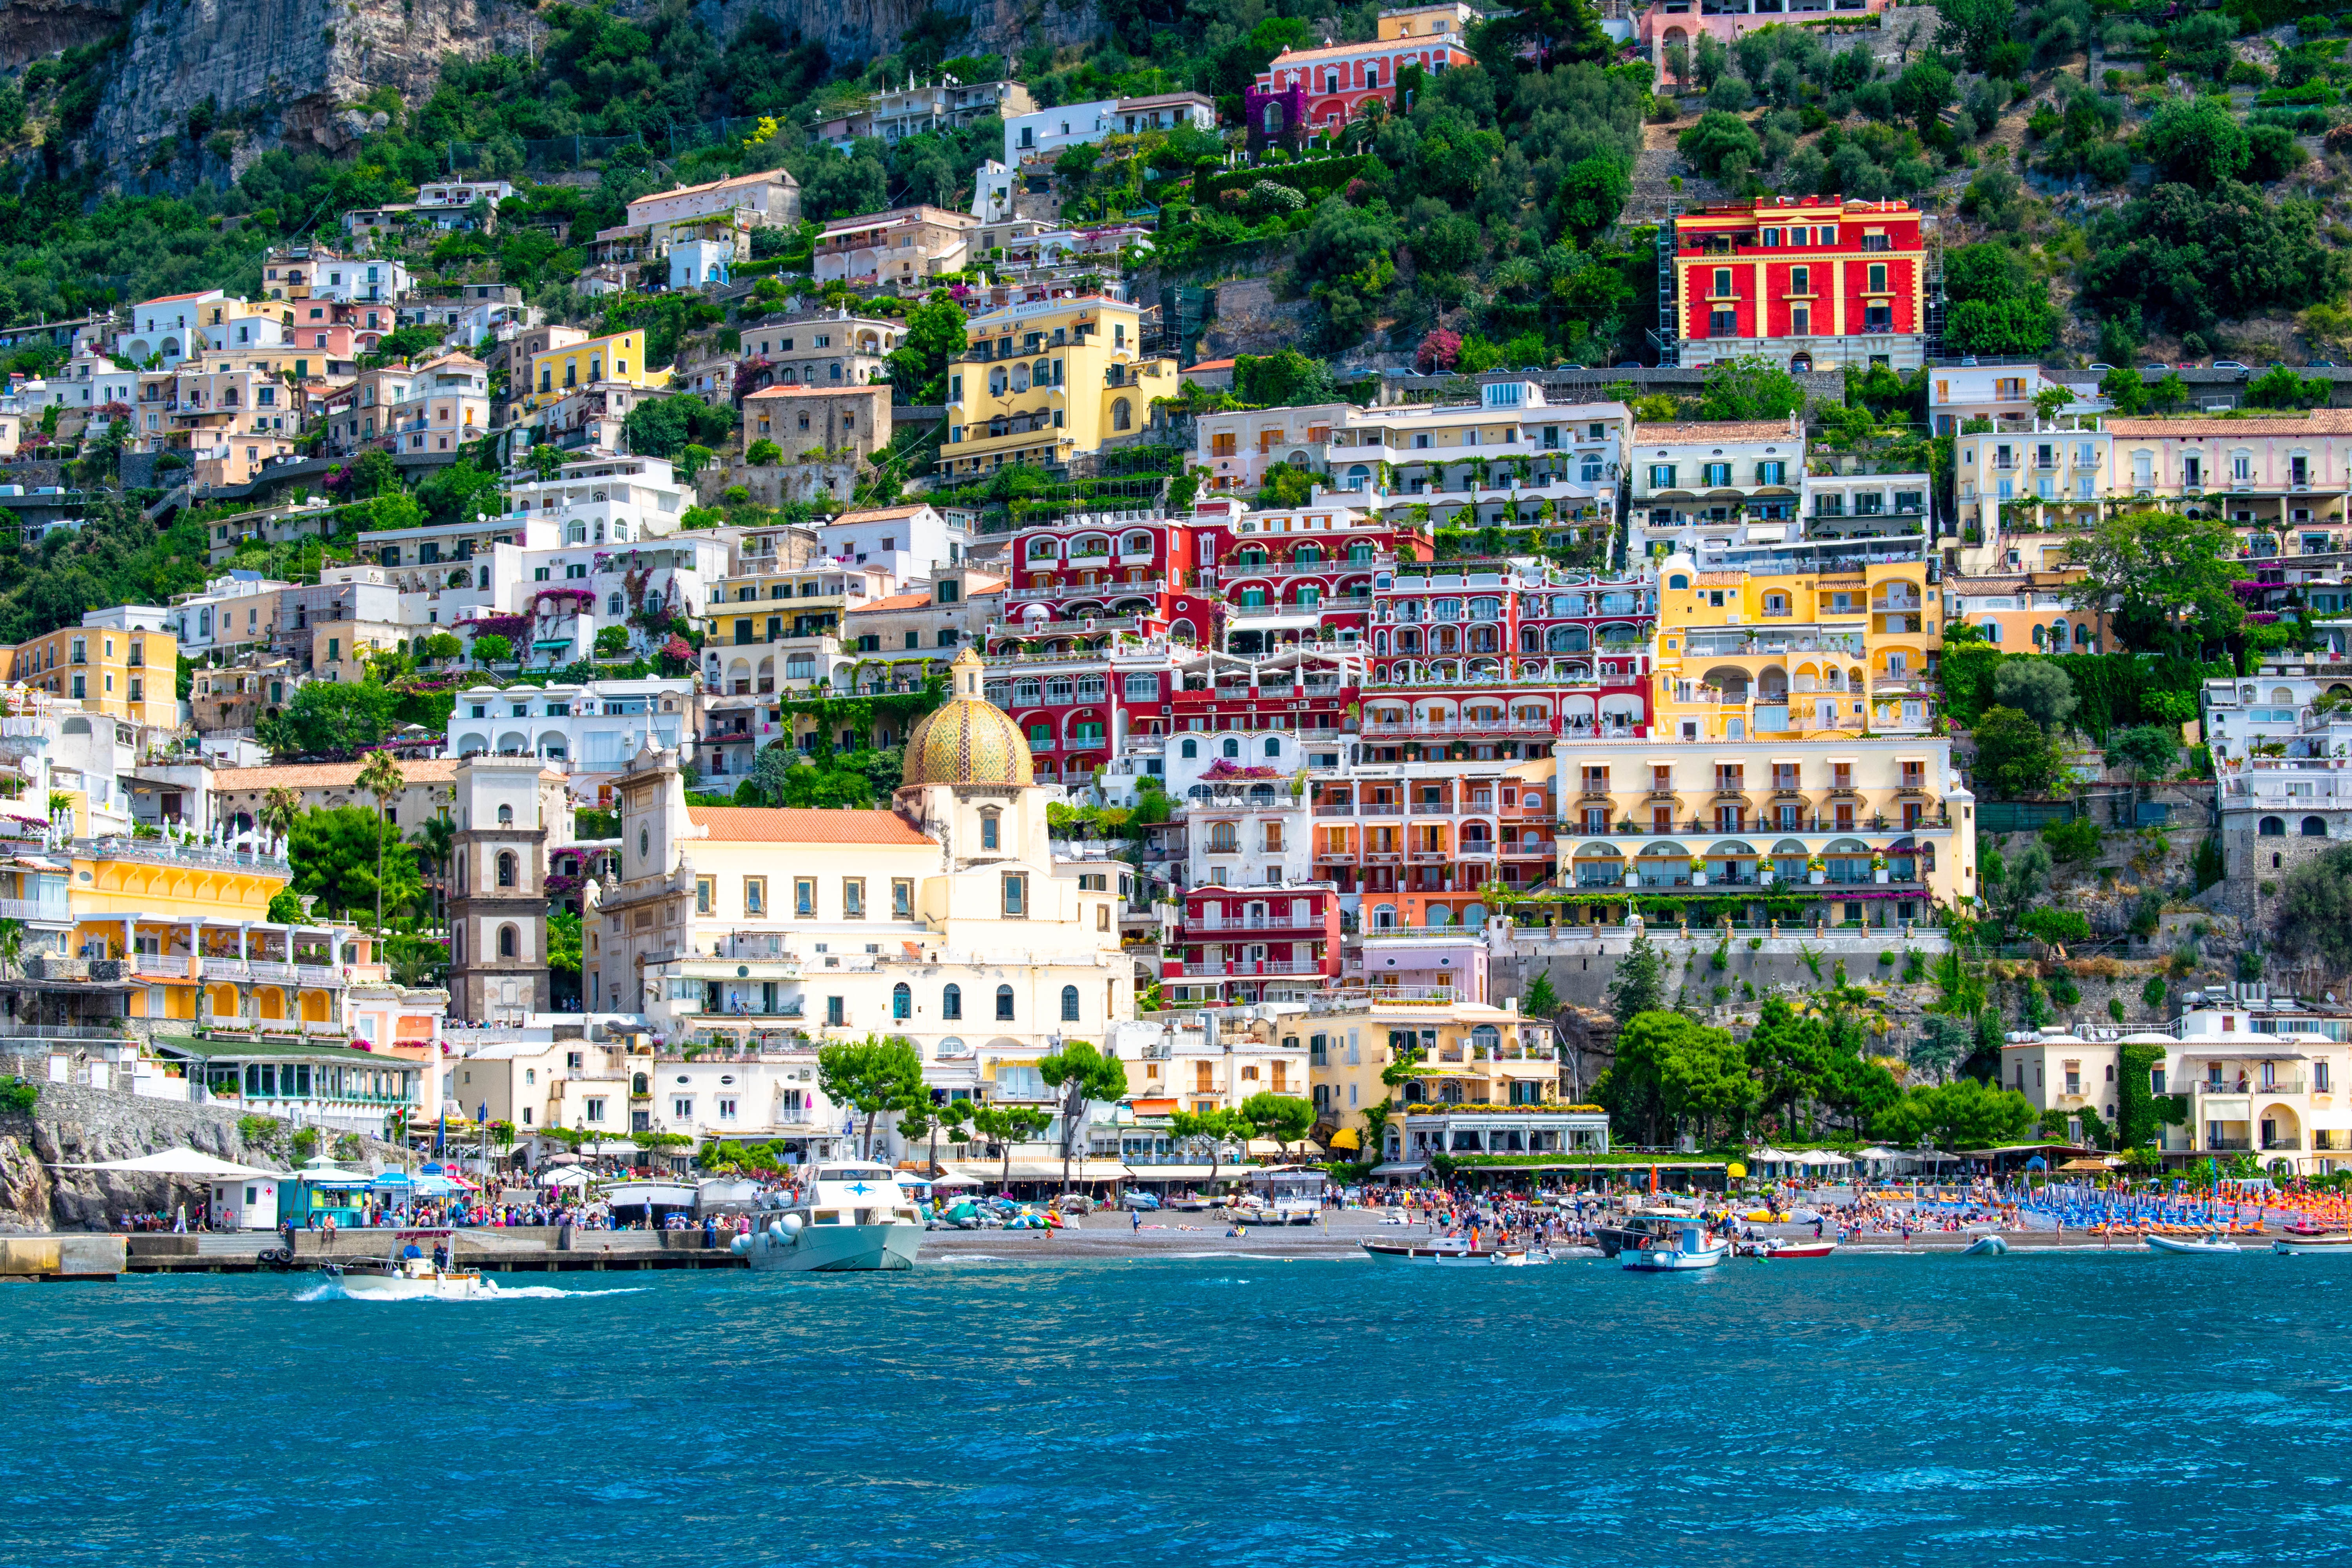
sea, coast, town, cityscape, vehicle, holiday, bay, italy, positano, geographical feature, human settlement